This Side of Paradise

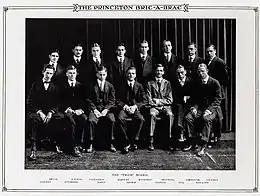
Fitzgerald among Princeton junior classmen in 1917. (Top row, third from the left)

When Amory travels to visit an uncle in Maryland, he meets Eleanor Savage, a beautiful and reckless atheist. Eleanor chafes under the religious conformity and gender limitations imposed on her by contemporary society in Wilsonian America. Amory and Eleanor spend a lazy summer conversing about love. On their final night together before Amory returns to New York City, Eleanor attempts suicide by riding her horse over a cliff in order to prove her disbelief in any deity. At the last moment, she leaps to safety as her horse plummets over the precipice, and Amory realizes that he does not love her.